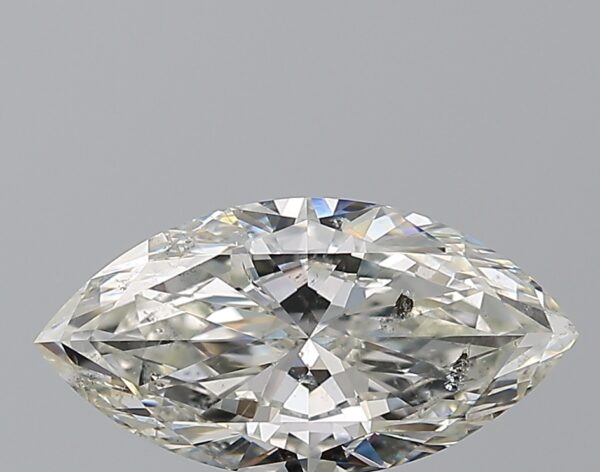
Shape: marquise
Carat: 2
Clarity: SI2
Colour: I
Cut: EX
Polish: EX
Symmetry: EX
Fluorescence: N
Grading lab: GIA
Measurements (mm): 12.89 x 6.62 x 3.85